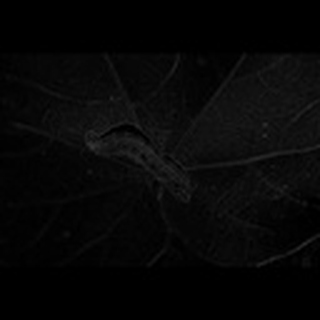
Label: cotton_army_worm